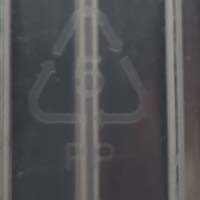
Plastic recycling code class: 5_polypropylene_PP